Uncharted: Fight for Fortune

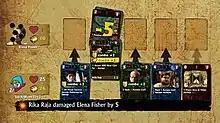
A battle in "Uncharted: Fight for Fortune"

"Uncharted: Fight for Fortune" is a turn-based digital collectible card game; the aim for players is to reduce an opponent's health to nothing, using cards based on characters, scenes and objects from the "Uncharted" series. During combat, one card attacks an opponent, with any card directly opposite absorbing the attack. At the beginning of each round in a match, the player chooses a selection of cards to place in one of five slots. The cards have different attack and defence statistics, and buffs to their abilities. Cards are divided into three factions; Heroes, Villains, or Mercs. Each Faction has an associated points value, drawing from a shared pool of points to play. These cards can be buffed with additional treasure cards, which impact their attack and defence values. Treasure cards can also be banked or held in the hand for a points bonus. In addition to the single-player mode against set antagonists taken from the series, players can engage each other in online asynchronous multiplayer.